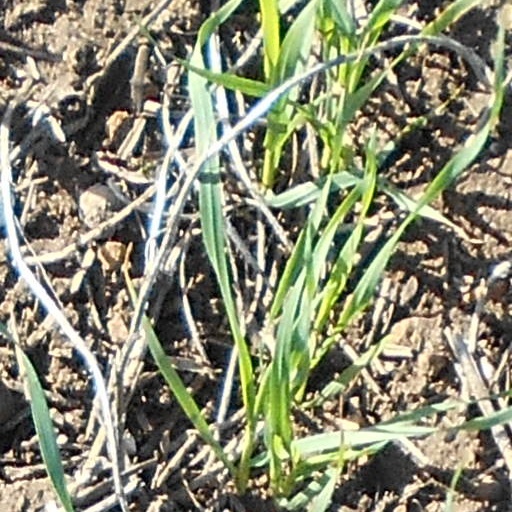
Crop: wheat